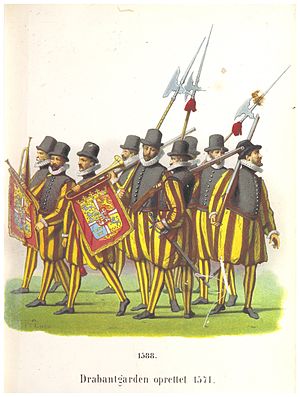
Drabantgarden
Drabantgarden 1588. Fra Den Danske Hærs Historie til Nutiden og den Norske Hærs Historie indtil 1814 af Otto Frederik von Vaupell, udgivet 1872
Drabantgarden blev oprettet 6. februar 1571 af kong Frederik 2. af Danmark som en livgarde. Drabantgarden var kongens livvagt i krig og fred. Den bestod af 50 mand og 1 fører – alle officerer fra hæren. Disse havde flere privillegier, bl.a. havde de intet forbrudt, hvis de i ærlig kamp, efter forlig havde været forsøgt, slog en mand ihjel.